Jennifer Hudson

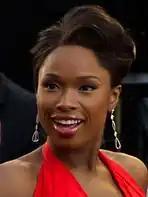
Hudson at the 83rd Academy Awards in 2011

In November 2005, Hudson was cast in the role of Effie White for the film adaptation of the musical "Dreamgirls", which also starred Jamie Foxx, Beyoncé Knowles and Eddie Murphy. The role marked Hudson's debut screen performance. She won the role over hundreds of professional singers and actresses, including Fantasia Barrino. Filming of "Dreamgirls" began on January 9, 2006, and the film went into limited release on December 25, 2006, and national release on January 12, 2007. Hudson has won particular praise for her show-stopping onscreen rendition of the hit song, "And I Am Telling You I'm Not Going", the signature song of the role, which had earlier been recorded, and had already reached the status of musical standard, because of the definitive performance of Jennifer Holliday. "The New York Observer" described Hudson's performance of the song as "five mellifluous, "molto vibrato" minutes that have suddenly catapulted Ms. Hudson... into the position of front-runner for the best supporting actress Oscar". "Newsweek" said that when moviegoers hear Hudson sing the song, she, "is going to raise goose bumps across the land." "Variety" magazine wrote that Hudson's performance "calls to mind debuts like Barbra Streisand in "Funny Girl" or Bette Midler in "The Rose", with a voice like the young Aretha". "Love You I Do" was nominated for the 2007 Academy Award for Best Original Song and won the 2008 Grammy Award for Best Song Written for a Motion Picture, Television or Other Visual Media.